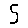
Label: 5